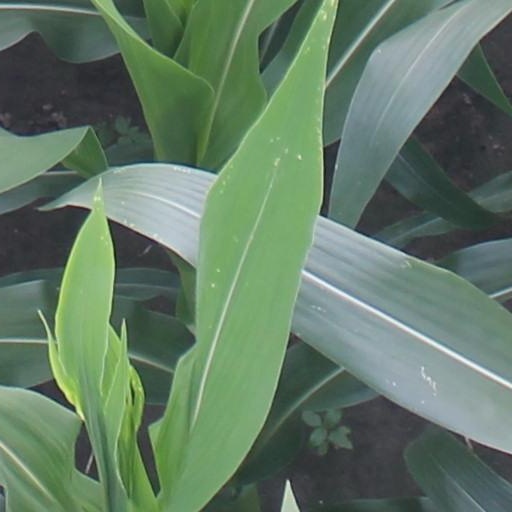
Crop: maize; corn